Scanel Hockey Arena

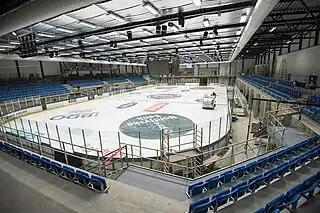
Scanel Hockey Arena

Scanel Hockey Arena (also known as Iscenter Nord) is an arena in Frederikshavn, Denmark. It is used by Frederikshavn White Hawks. The old ice rink from 1970 was demolished and in 2014 the Scanel Hockey Arena was built. It has a capacity of 4000 with 750 seats.